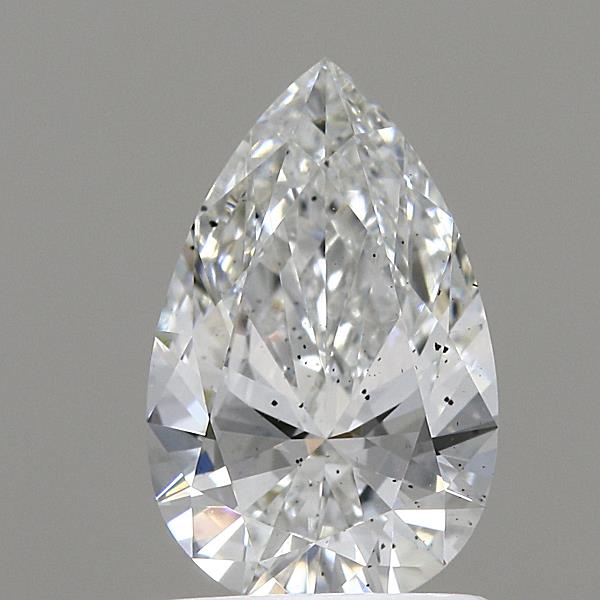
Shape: pear
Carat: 0.9
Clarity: SI1
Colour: F
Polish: EX
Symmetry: EX
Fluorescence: NONE
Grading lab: IGI
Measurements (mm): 8.7 x 5.5 x 3.2